Uprising in Serbia (1941)

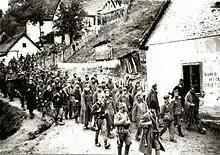
The Partisans and the Chetniks carried captured Germans through Užice, autumn 1941.

Western Serbia was chosen as the base for the uprising, due to its forests and hilly terrain, and a population which had provided strong resistance to invading Austrian forces in World War I. The first Partisan and Chetnik detachments were formed in the Valjevo area.